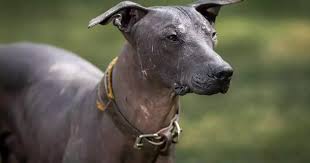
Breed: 220-n000069-Mexican_hairless